MAX Blue Line

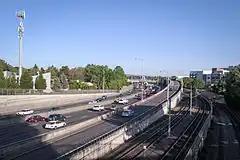
Photograph of a section of rail tracks next to a freeway exit ramp with busy a six-lane freeway to the left

Owing to delays caused by tunneling work, the line's planned September 1997 opening up to 185th Avenue was postponed by one year. On August 31, 1997, the Westside MAX opened its first section, a two-station extension west to the Civic Stadium and Kings Hill/SW Salmon Street, in conjunction with the entry into service of the first low-floor cars. Grand opening celebrations for the entire $963.5million (equivalent to $ in dollars) line took place on September 12, 1998. Ceremonies were held at various stations and speeches were delivered by local and national dignitaries, including Vice President Al Gore. Twelve TriMet bus routes, which had operated between the west side and downtown Portland, were reduced to five, replaced by light rail. The line immediately drew strong ridership, exceeding projections for 2005 less than two years after it opened. In September 2000, TriMet adopted a color coding scheme to differentiate its trains operating between Hillsboro and Gresham from those that were going to serve the Airport MAX extension, assigning the colors blue and red, respectively. The line-identification system was implemented shortly before the Red Line's opening on September 10, 2001.